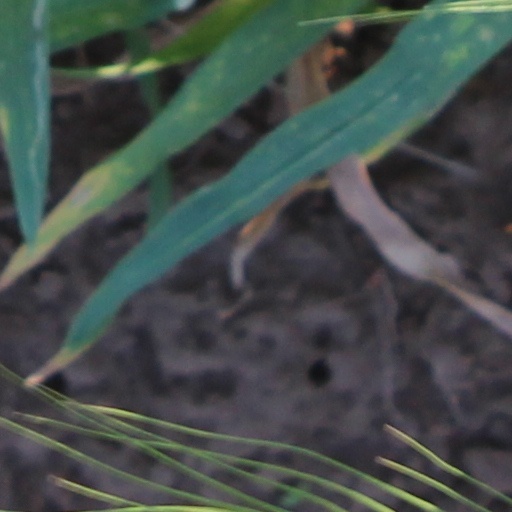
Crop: wheat